Leyland Panther

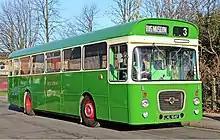
Preserved Roe-bodied West Riding Leyland Panther

Sunderland Corporation Transport ordered 30 Panthers in 1965 with Strachans bodies, all of which were delivered by December 1966; by 1971 the fleet was 90 strong. Liverpool City Transport ordered a total of 110 Panthers with Metro Cammell Weymann bodywork while Southport Corporation Transport ordered 22 with Marshall Bus bodywork. Preston Corporation amassed a fleet of 41 Panthers, including a number with Seddon Pennine bodies and the last six Panthers built.